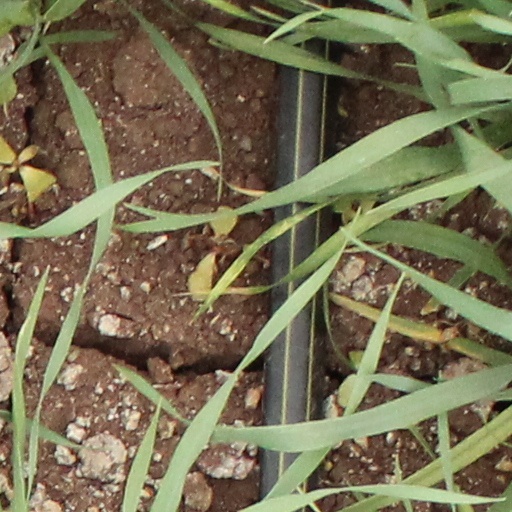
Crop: wheat